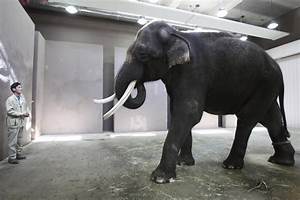
Label: elefante